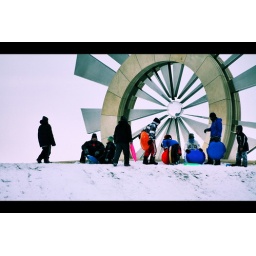
The &amp;quot;Shattering Silence&amp;quot; sculpture towers above people about to sled down a hill near the Iowa State Capitol.